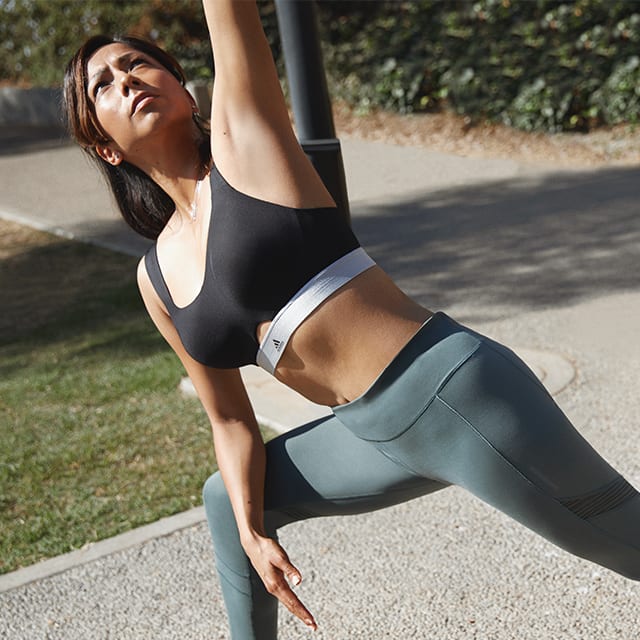
Gender: women